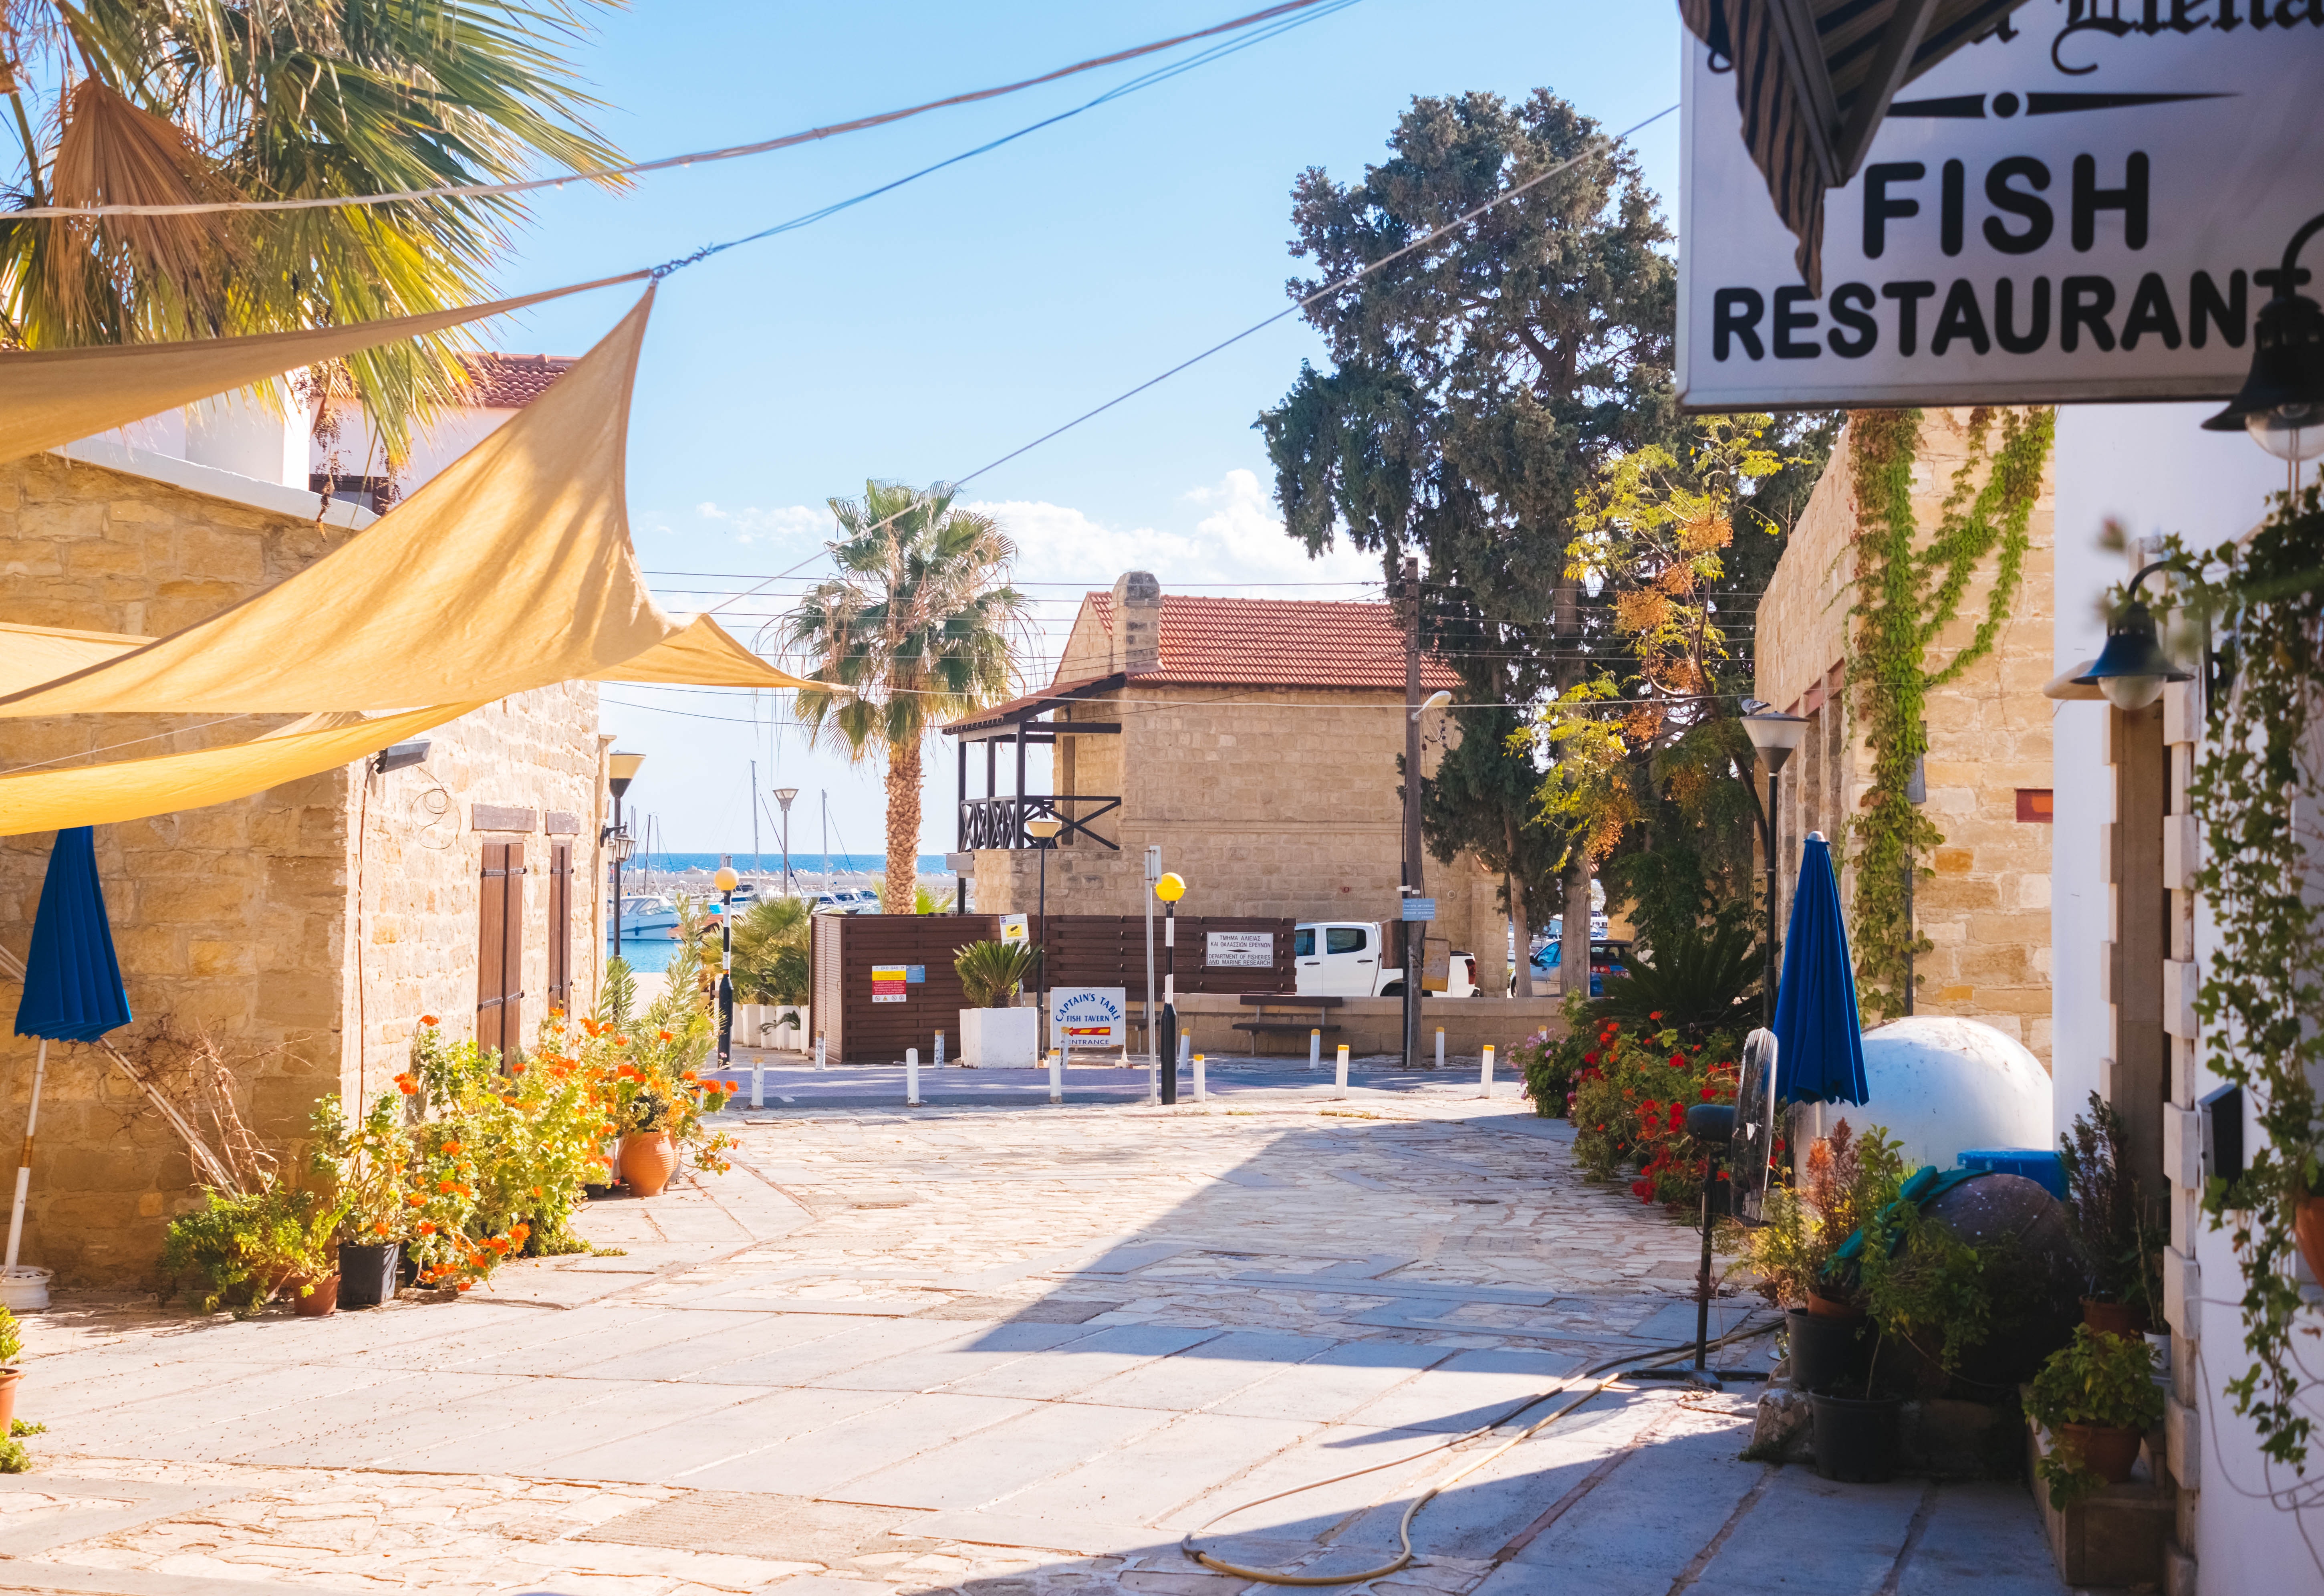
town, neighbourhood, street, building, tree, house, home, real estate, vacation, architecture, road, city, landscape, tourism, leisure, residential area, village